Tōhoku region

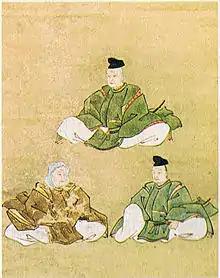
Northern Fujiwara

In mythological times, the area was known as Azuma and corresponded to the area of Honshu occupied by the native Emishi and Ainu. The area was historically the Dewa and the Michinoku regions, a term first recorded in (654). There is some variation in modern usage of the term "Michinoku".